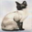
Label: cat